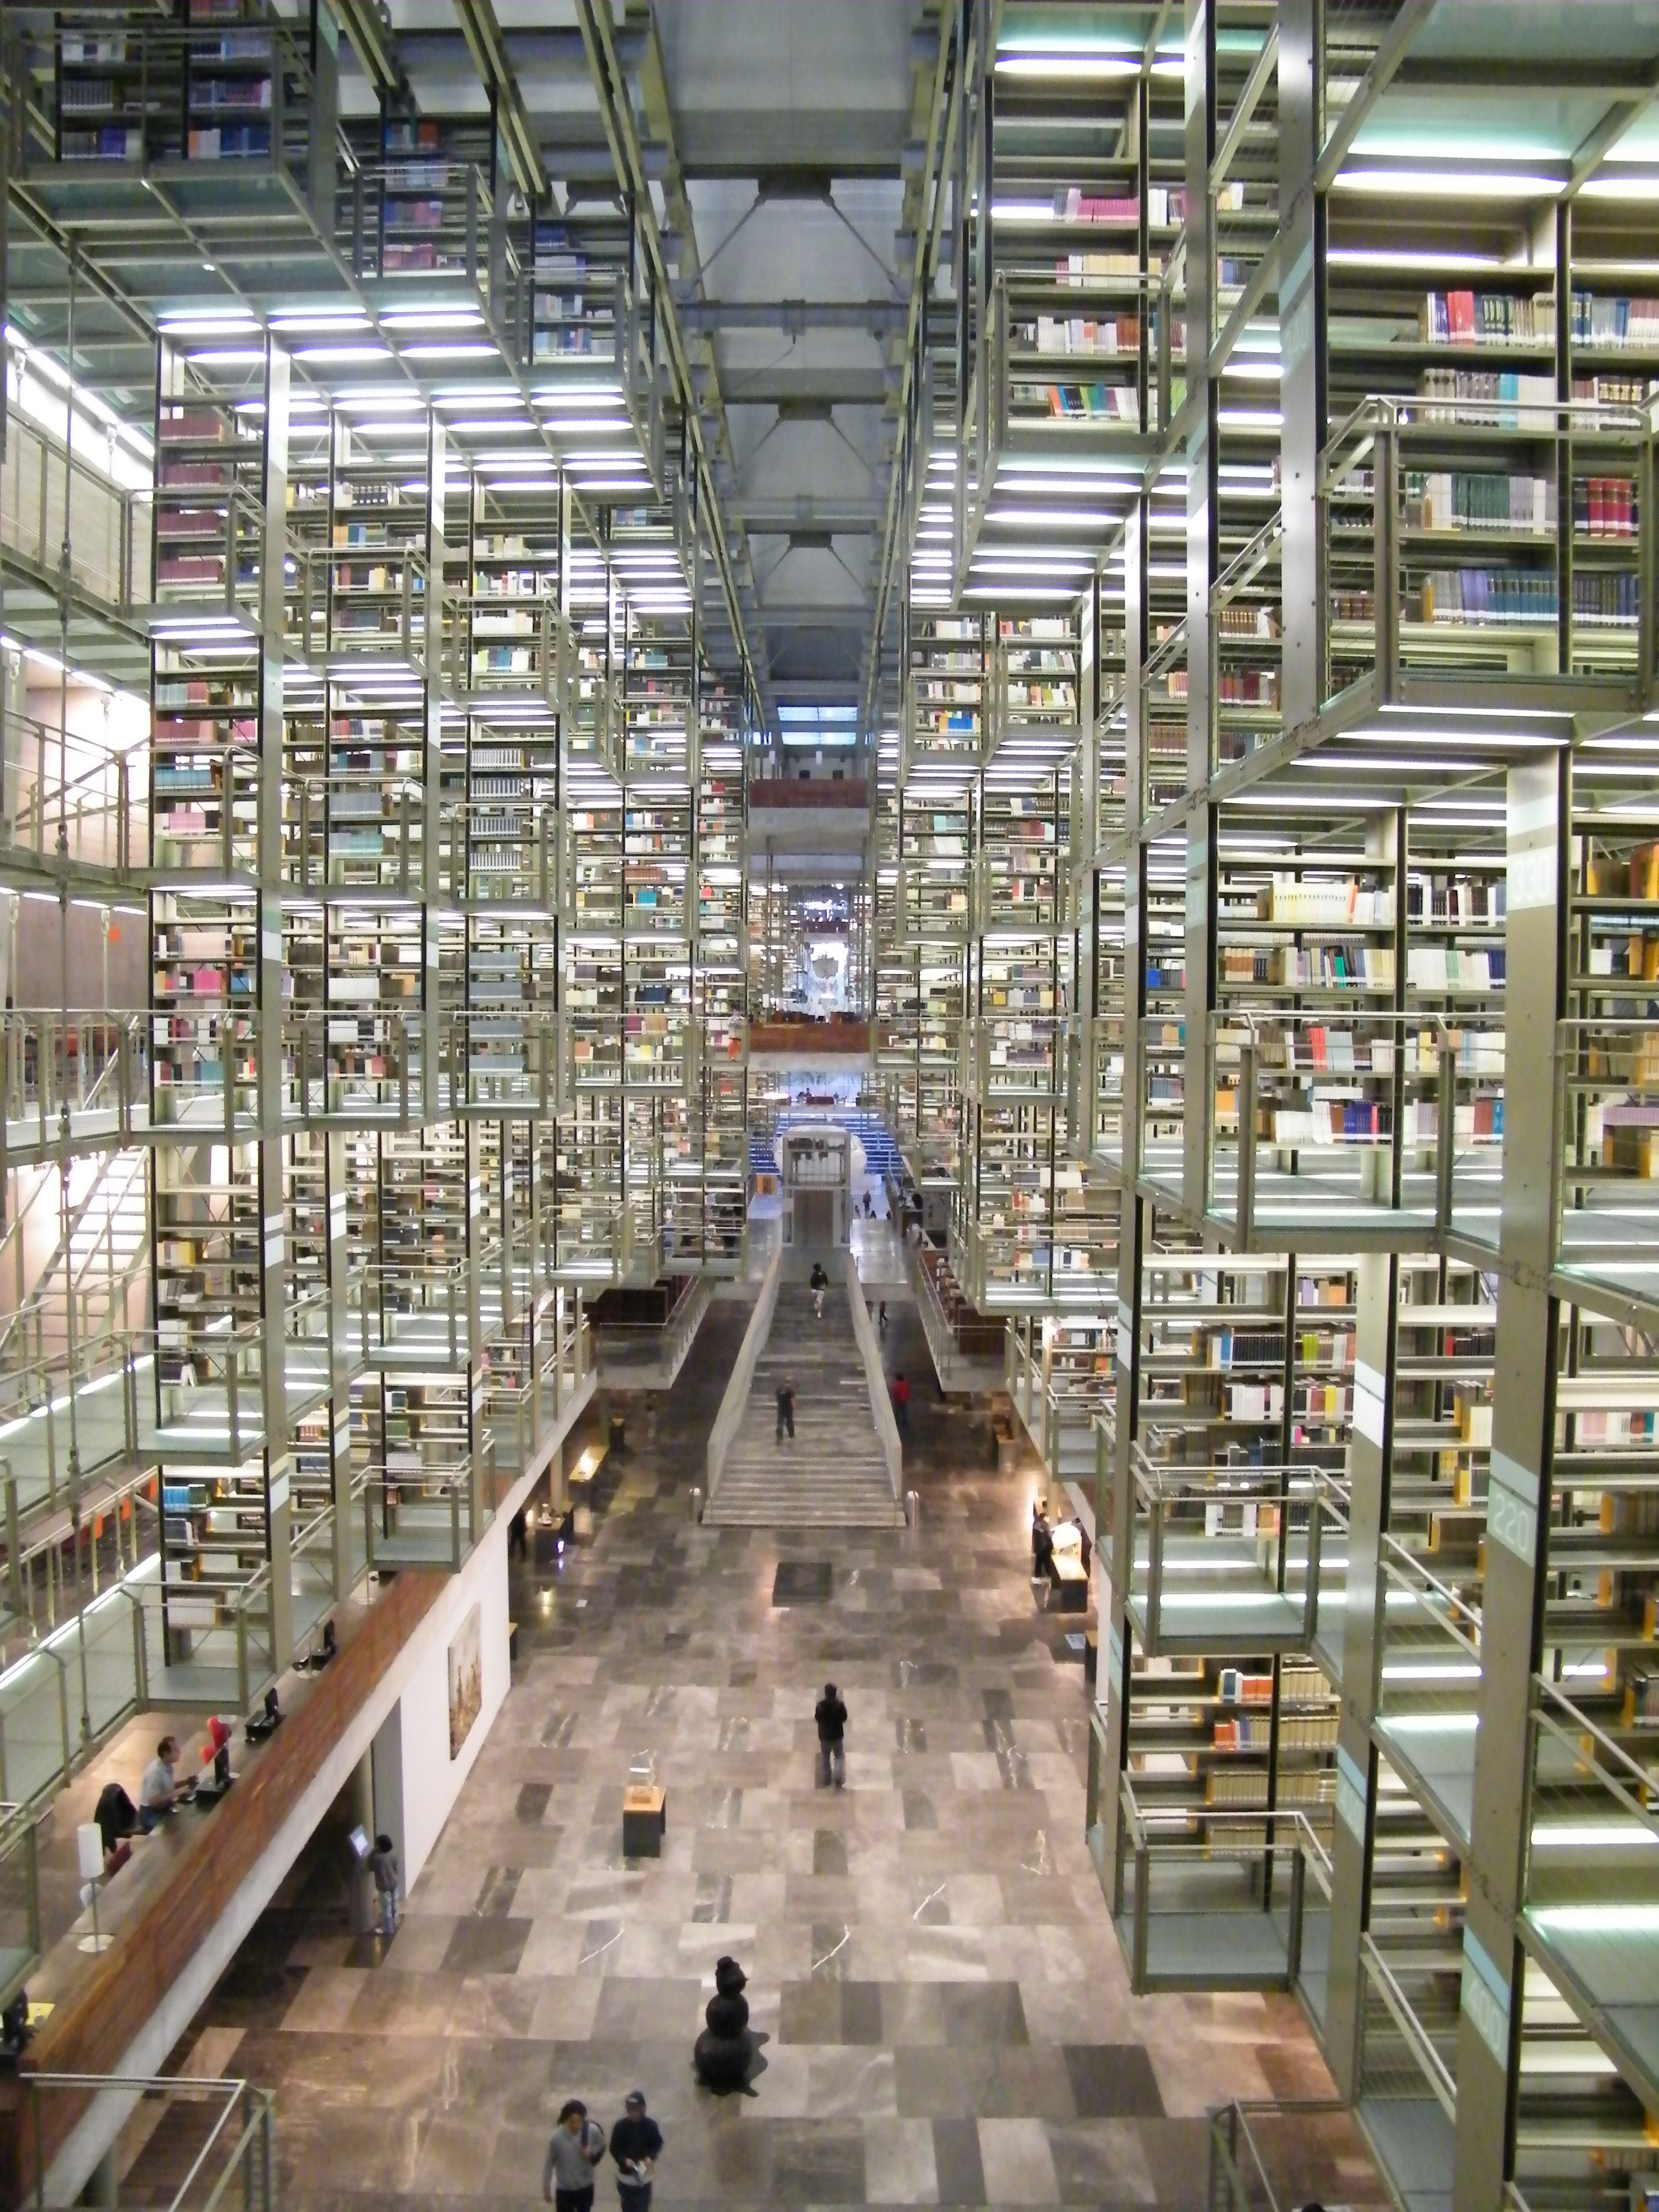
building, city, education, warehouse, manufacturing, aisle, library, mexico, university, supermarket, unam, retail, public library, inventory, acquis